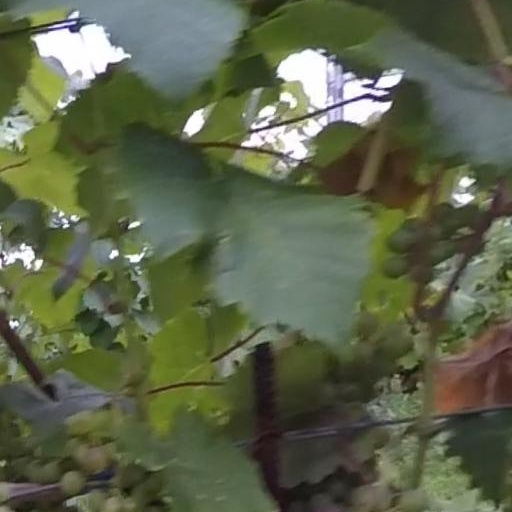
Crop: grape